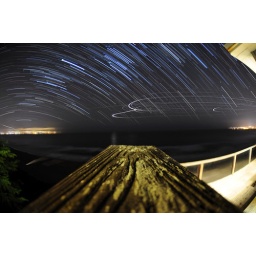
There were quite a few small plans flying over the ocean tonight. Interesting effect.